Alicia Pietri

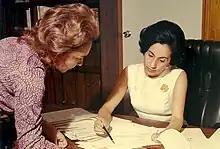
Alicia Pietri, together with Evelia Serrano, in the Social Welfare Office of the White Palace.

During that period, she held honorary presidencies in various organizations, including the Bolivarian Foundation, the Venezuelan Women's Association, the Elderly Protection Association, the Girl Guides Association of Venezuela, the American Home Foundation, the Youth Association of Venezuela, the Ladies' Committee of the Military Circle, and served as an honorary Raksha (Scout leader) for the Wolf Cubs Branch of the Scouts Association of Venezuela, among others. She inaugurated the public opening of the presidential residence, La Casona, for the first time. Through guided tours, thousands of people from educational institutions and the general public could explore its facilities and learn about its artistic and pictorial heritage.